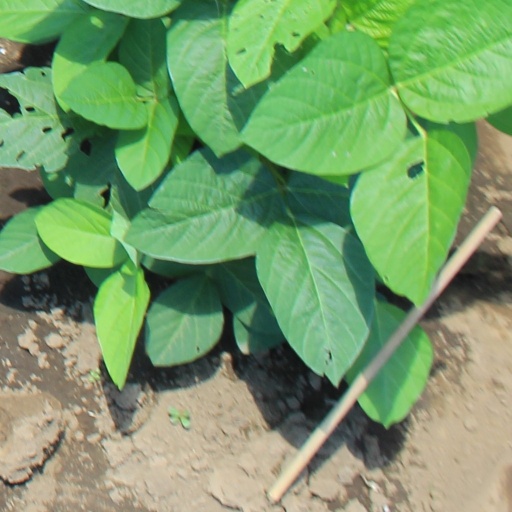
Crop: soybean